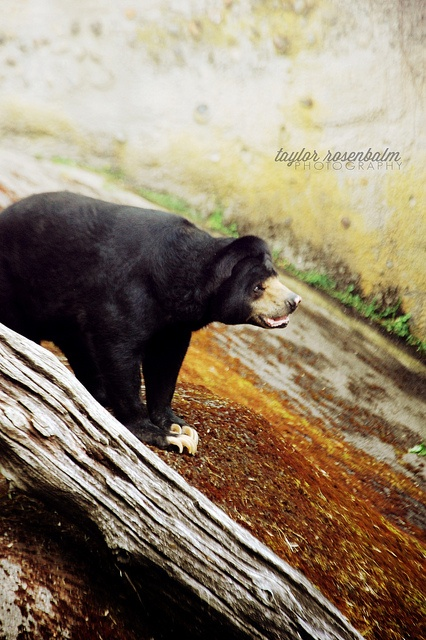
A black bear sitting on the ground next to a log.
a black bear standing on the edge of a cliff

A black bear looking down a hill beside a fall log.
A very big furry black bear on the side of a hill.
A baby bear that is standing by some bark